Bathstore

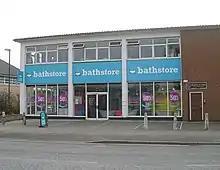
An example of a standalone Bathstore showroom in York, pictured in March 2010.

Bathstore is a British bathroom brand which was originally the name of a company founded in 1990 by Nico de Beer and Patrick Riley in Croydon, South London. The company expanded nationally, reaching 160 showrooms by the mid-2010s.